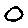
Label: 0